Fruzhin

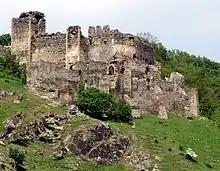
The Şoimoş castle near modern Lipova, likely the seat of Fruzhin's Hungarian domains

Probably in 1404, Fruzhin headed an anti-Ottoman revolt in the Bulgarian lands along with his cousin Constantine II, Ivan Sracimir's son and last reigning Bulgarian monarch at Vidin. Despite conflicting historical details regarding the span and size of the revolt, there are hints that Constantine and Fruzhin managed to restore their rule over at least a part of the Bulgarian lands. However, the uprising was crushed (probably in 1413 or 1418) and Fruzhin returned to Hungary.